T-72

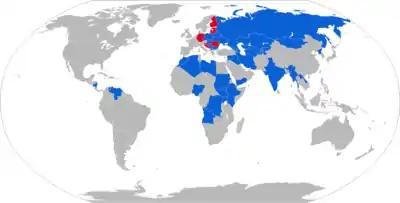
Operators:

However, the autoloader is of a noticeably different design. Both the T-64 and T-72 carry their two-section 125 mm ammunition (shell and full propellant charge, or missile and reduced propellant charge) in separate loading trays positioned on top of each other; but firstly, in T-64, 28 of these were arranged vertically as a ring under the turret ring proper, and were rotated to put the correct tray into position under the hoist system in the turret rear. This had the disadvantage of cutting the turret off from the rest of the tank, most notably, the driver. Accessing the hull required partial removal of the trays. The T-72 uses a design that has lower width requirements and does not isolate the turret compartment: the trays are arranged in a circle at the very bottom of the fighting compartment; the trade-off is the reduction of the number of trays to 22. The second difference is that in the T-64 the trays were hinged together and were flipped open as they were brought into position, allowing both the shell/missile and propellant charge to be rammed into the breech in one motion; in the T-72 the tray is brought to the breech as-is, with the shell in the lower slot and the charge in the upper one, and the mechanical rammer sequentially loads each of them, resulting in a longer reloading cycle.